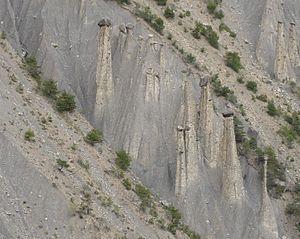
Cheminées de fées proche d'embrum, Hautes Alpes, cascade de la pisse
Théus est une commune française située dans le département des Hautes-Alpes en région Provence-Alpes-Côte d'Azur.
Une cheminée de fée est une sorte de grande colonne naturelle faite de roches assez friables, généralement sédimentaires ou provenant de dépôts volcaniques, dont le sommet est protégé et coiffé par une roche de nature différente, résistant beaucoup mieux au travail de l'érosion. Ces formes étranges, présentes un peu partout sur la planète, sont à l'origine de nombreuses croyances ou légendes.